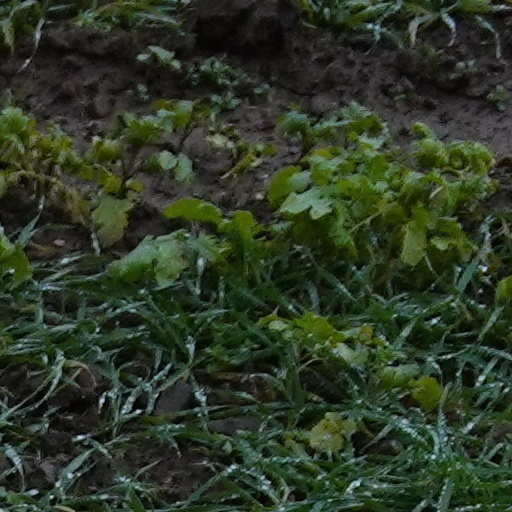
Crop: wheat